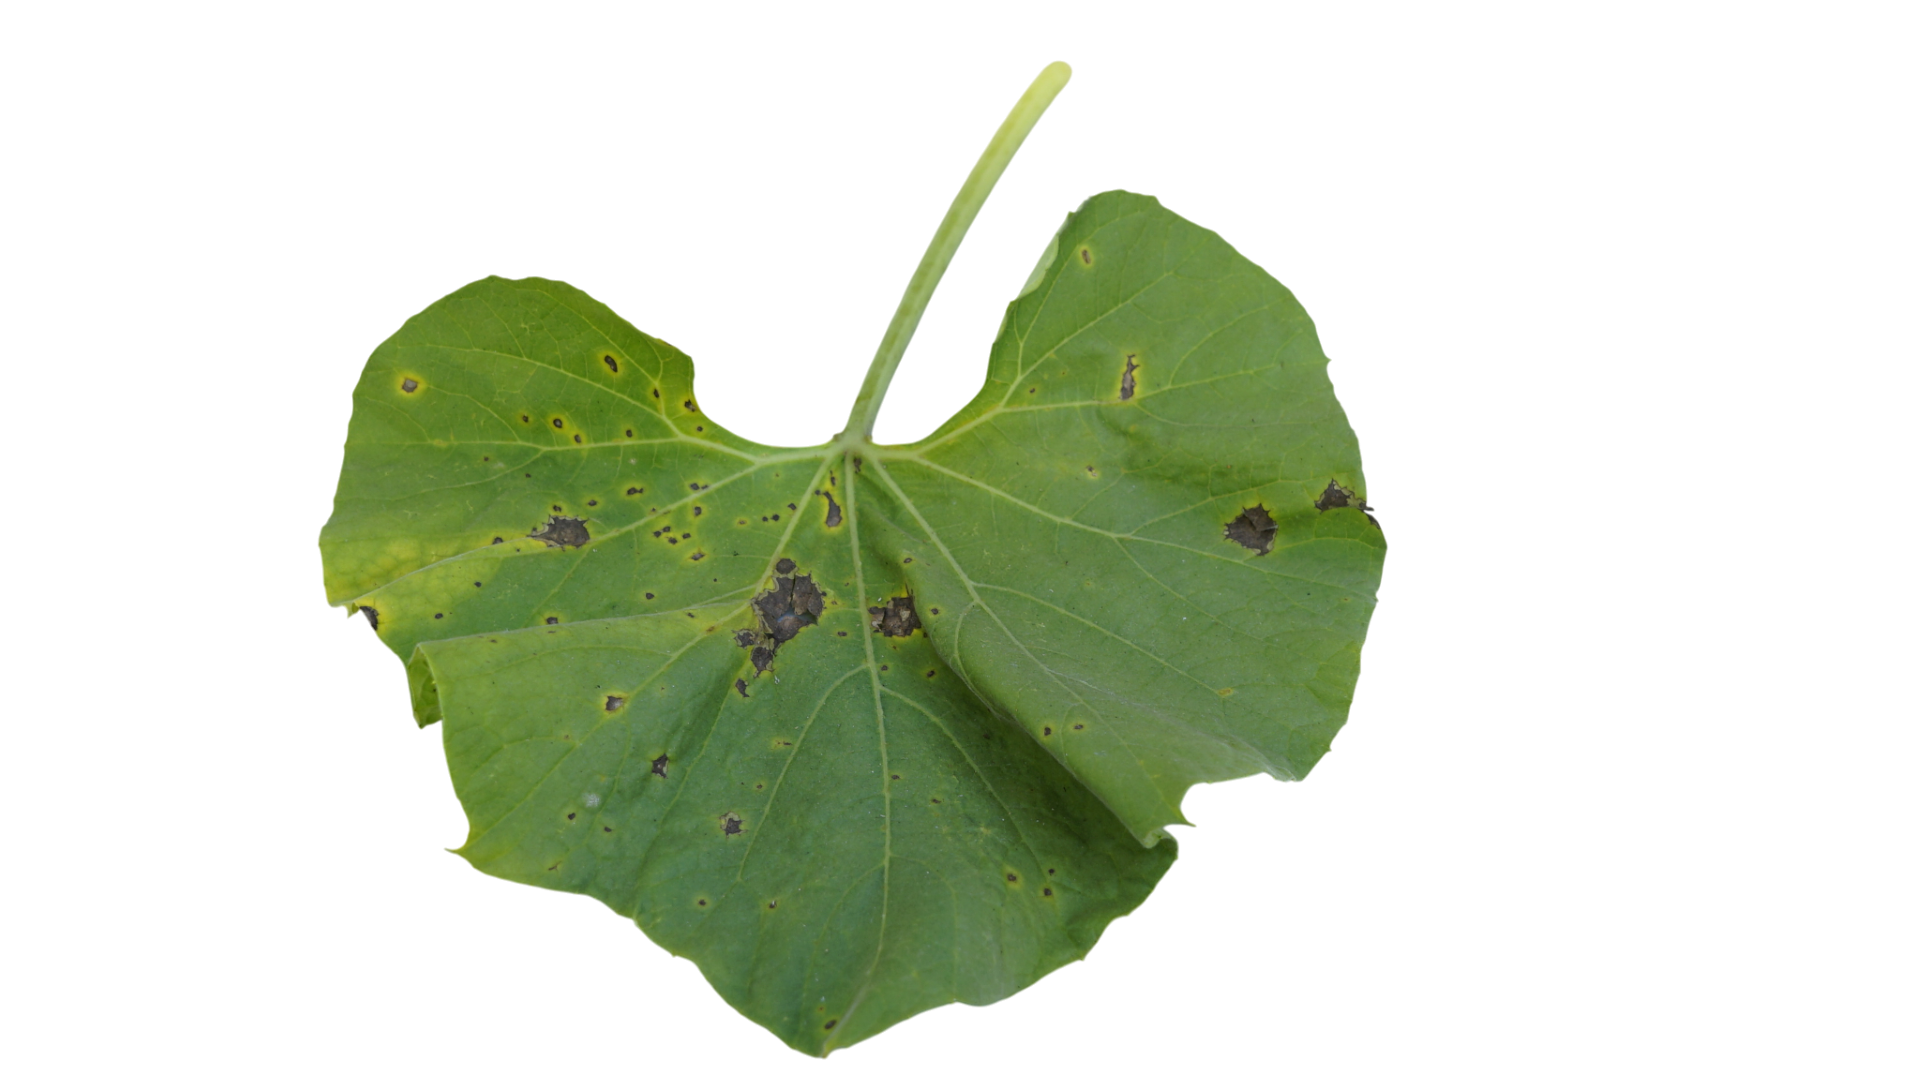
Crop: Bottle Gourd
Label: Alternaria_Leaf_Blight